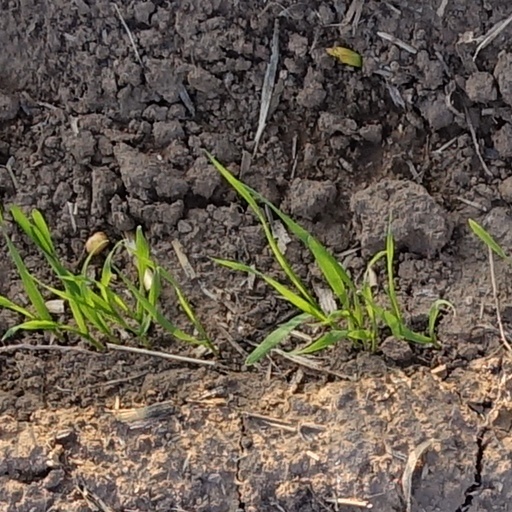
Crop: wheat